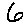
Label: 6